Rail transport in Panama

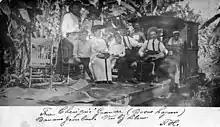
Plantation tram probably on an excursion

At the end of the nineteenth century, the government of Panama studied the feasibility of additional railroads. In 1910, Panama Railway was commissioned to estimate cost of a railroad from Panama City to David, Chiriquí with branches to Antón (Coclé Province) and Los Santos. The costs were however too high and the government decided to construct additional network in Chiriquí Province only. In 1914, a contract was signed for construction of a railroad David - Boquete - Concepción with a branch Dolega - Potrerillos and another short one to Puerto Pedregal. The railroad was inaugurated on April 23, 1916, with the first train from David to Boquete.